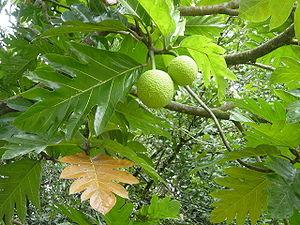
L'arbre à pain est un arbre de la famille des Moracées, originaire d'Océanie, domestiqué dans cette région pour son fruit comestible et aujourd'hui largement répandu sous les tropiques. C’est une espèce proche du jacquier, Artocarpus heterophyllus.
La cuisine des îles Cook ou cuisine cookienne est la cuisine traditionnelle de cet État archipel d'Océanie. C'est aussi l'une des plus réputées du Pacifique Sud.
Un arbre est une plante ligneuse terrestre comportant un tronc sur lequel s'insèrent des branches ramifiées portant le feuillage dont l'ensemble forme le houppier, appelé aussi couronne.